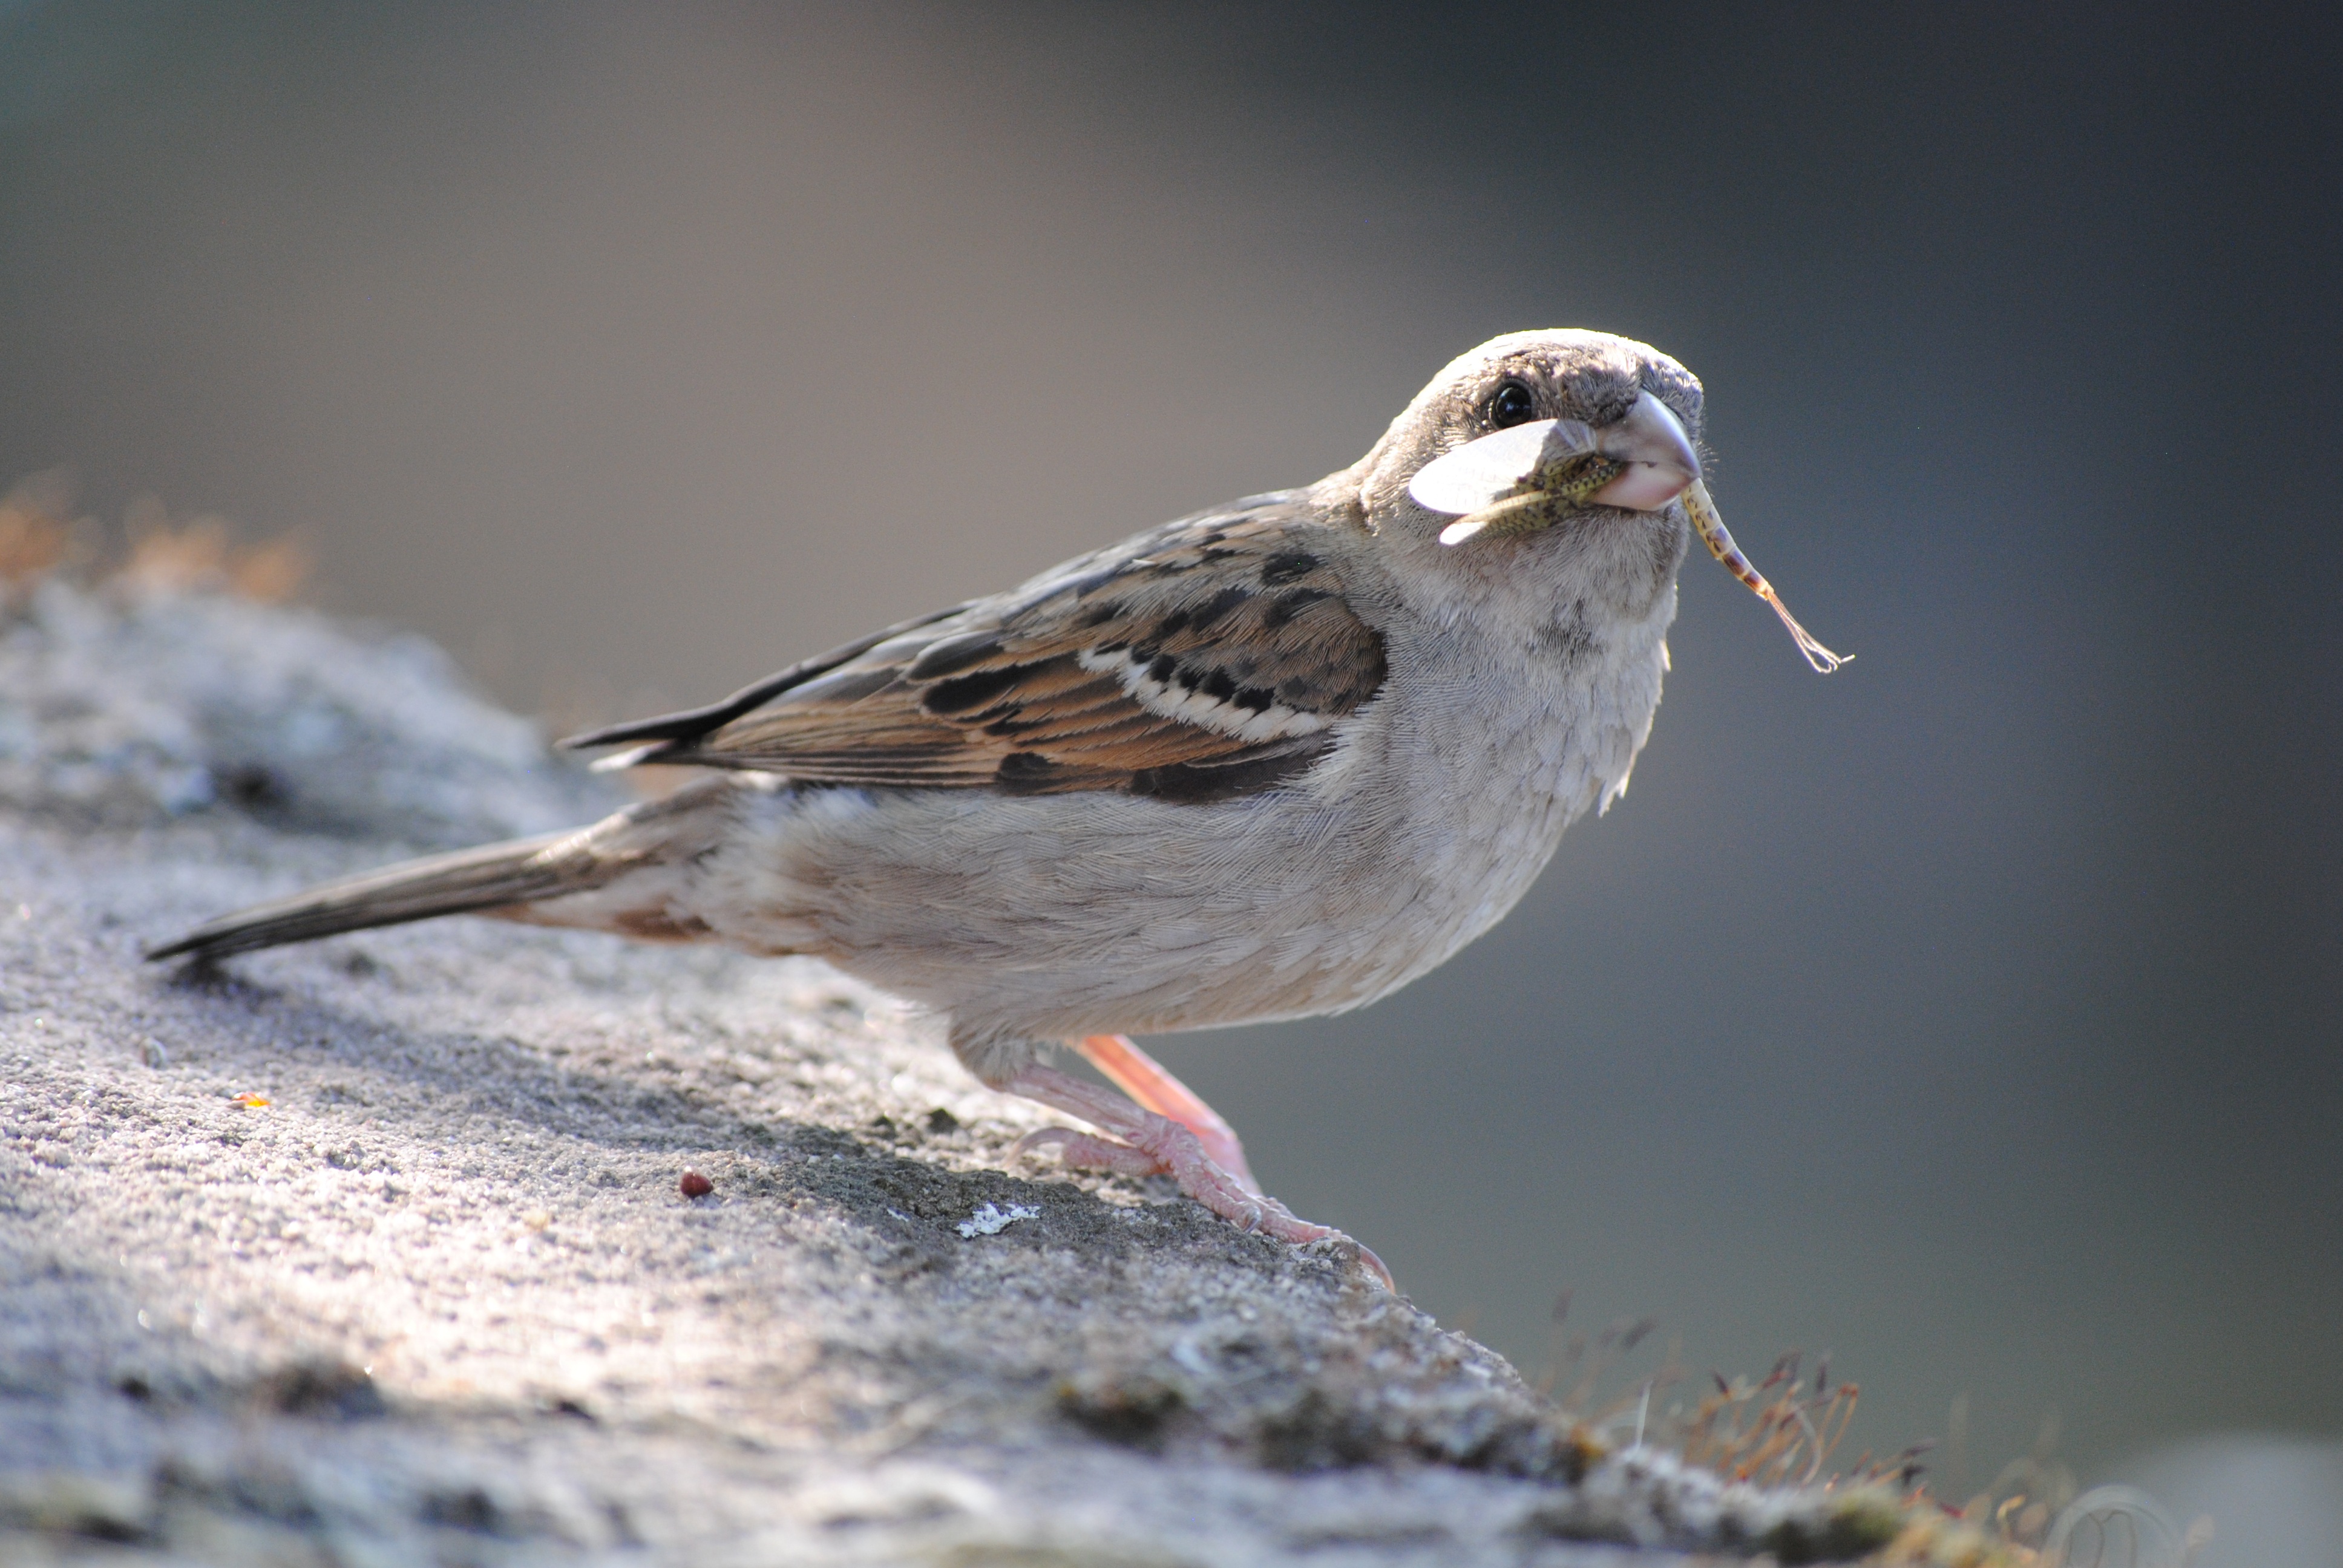
nature, bird, wildlife, beak, close, fauna, vertebrate, sparrow, finch, shorebird, brambling, wren, animal portrait, lark, house sparrow, old world flycatcher, perching bird, emberizidae, cinclidae, ortolan bunting